Nuclear Strike (Spooks)

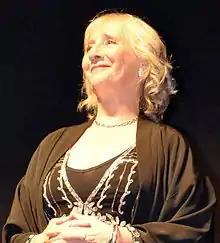
Neil Cross liked killing off Connie James, portrayed by Gemma Jones "(pictured)", a character he created in the sixth series.

The episode was written by Neil Cross. Before he started writing Cross did not know Connie was the mole from the previous episode, so he included it to help with the storyline. The character was originally intended to be killed by the end of the last episode, but Cross kept her alive until the end of the finale. He wanted her killed off at this episode, as he was the one who created Connie in the sixth series, and felt it gratifying to kill off a character he created. In writing the plot, Cross was inspired by the Rupert Walters script for "Frequently Asked Questions" from the third series, which revealed a series of weapons caches throughout the United Kingdom set up by the Russians during the Cold War; Cross wanted to use that as a way to introduce the nuclear suitcase bomb. The bombs design from the episode was based from actual designs, but invented its failsafes.